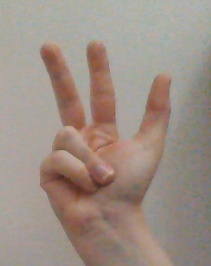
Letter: al